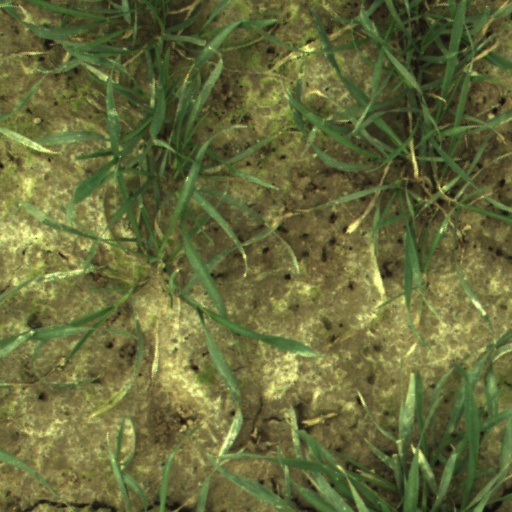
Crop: wheat